Ordre de la Concorde

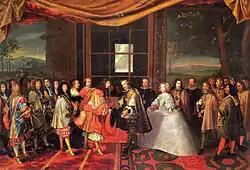
Meeting on the Isle of Pheasants

The Ordre de la Concorde, , was instituted in 1660 by Christian Ernst, Margrave of Brandenburg-Bayreuth, during his "Grand Tour" in Bourdeaux. The reason for the foundation was the Treaty of the Pyrenees in 1659.